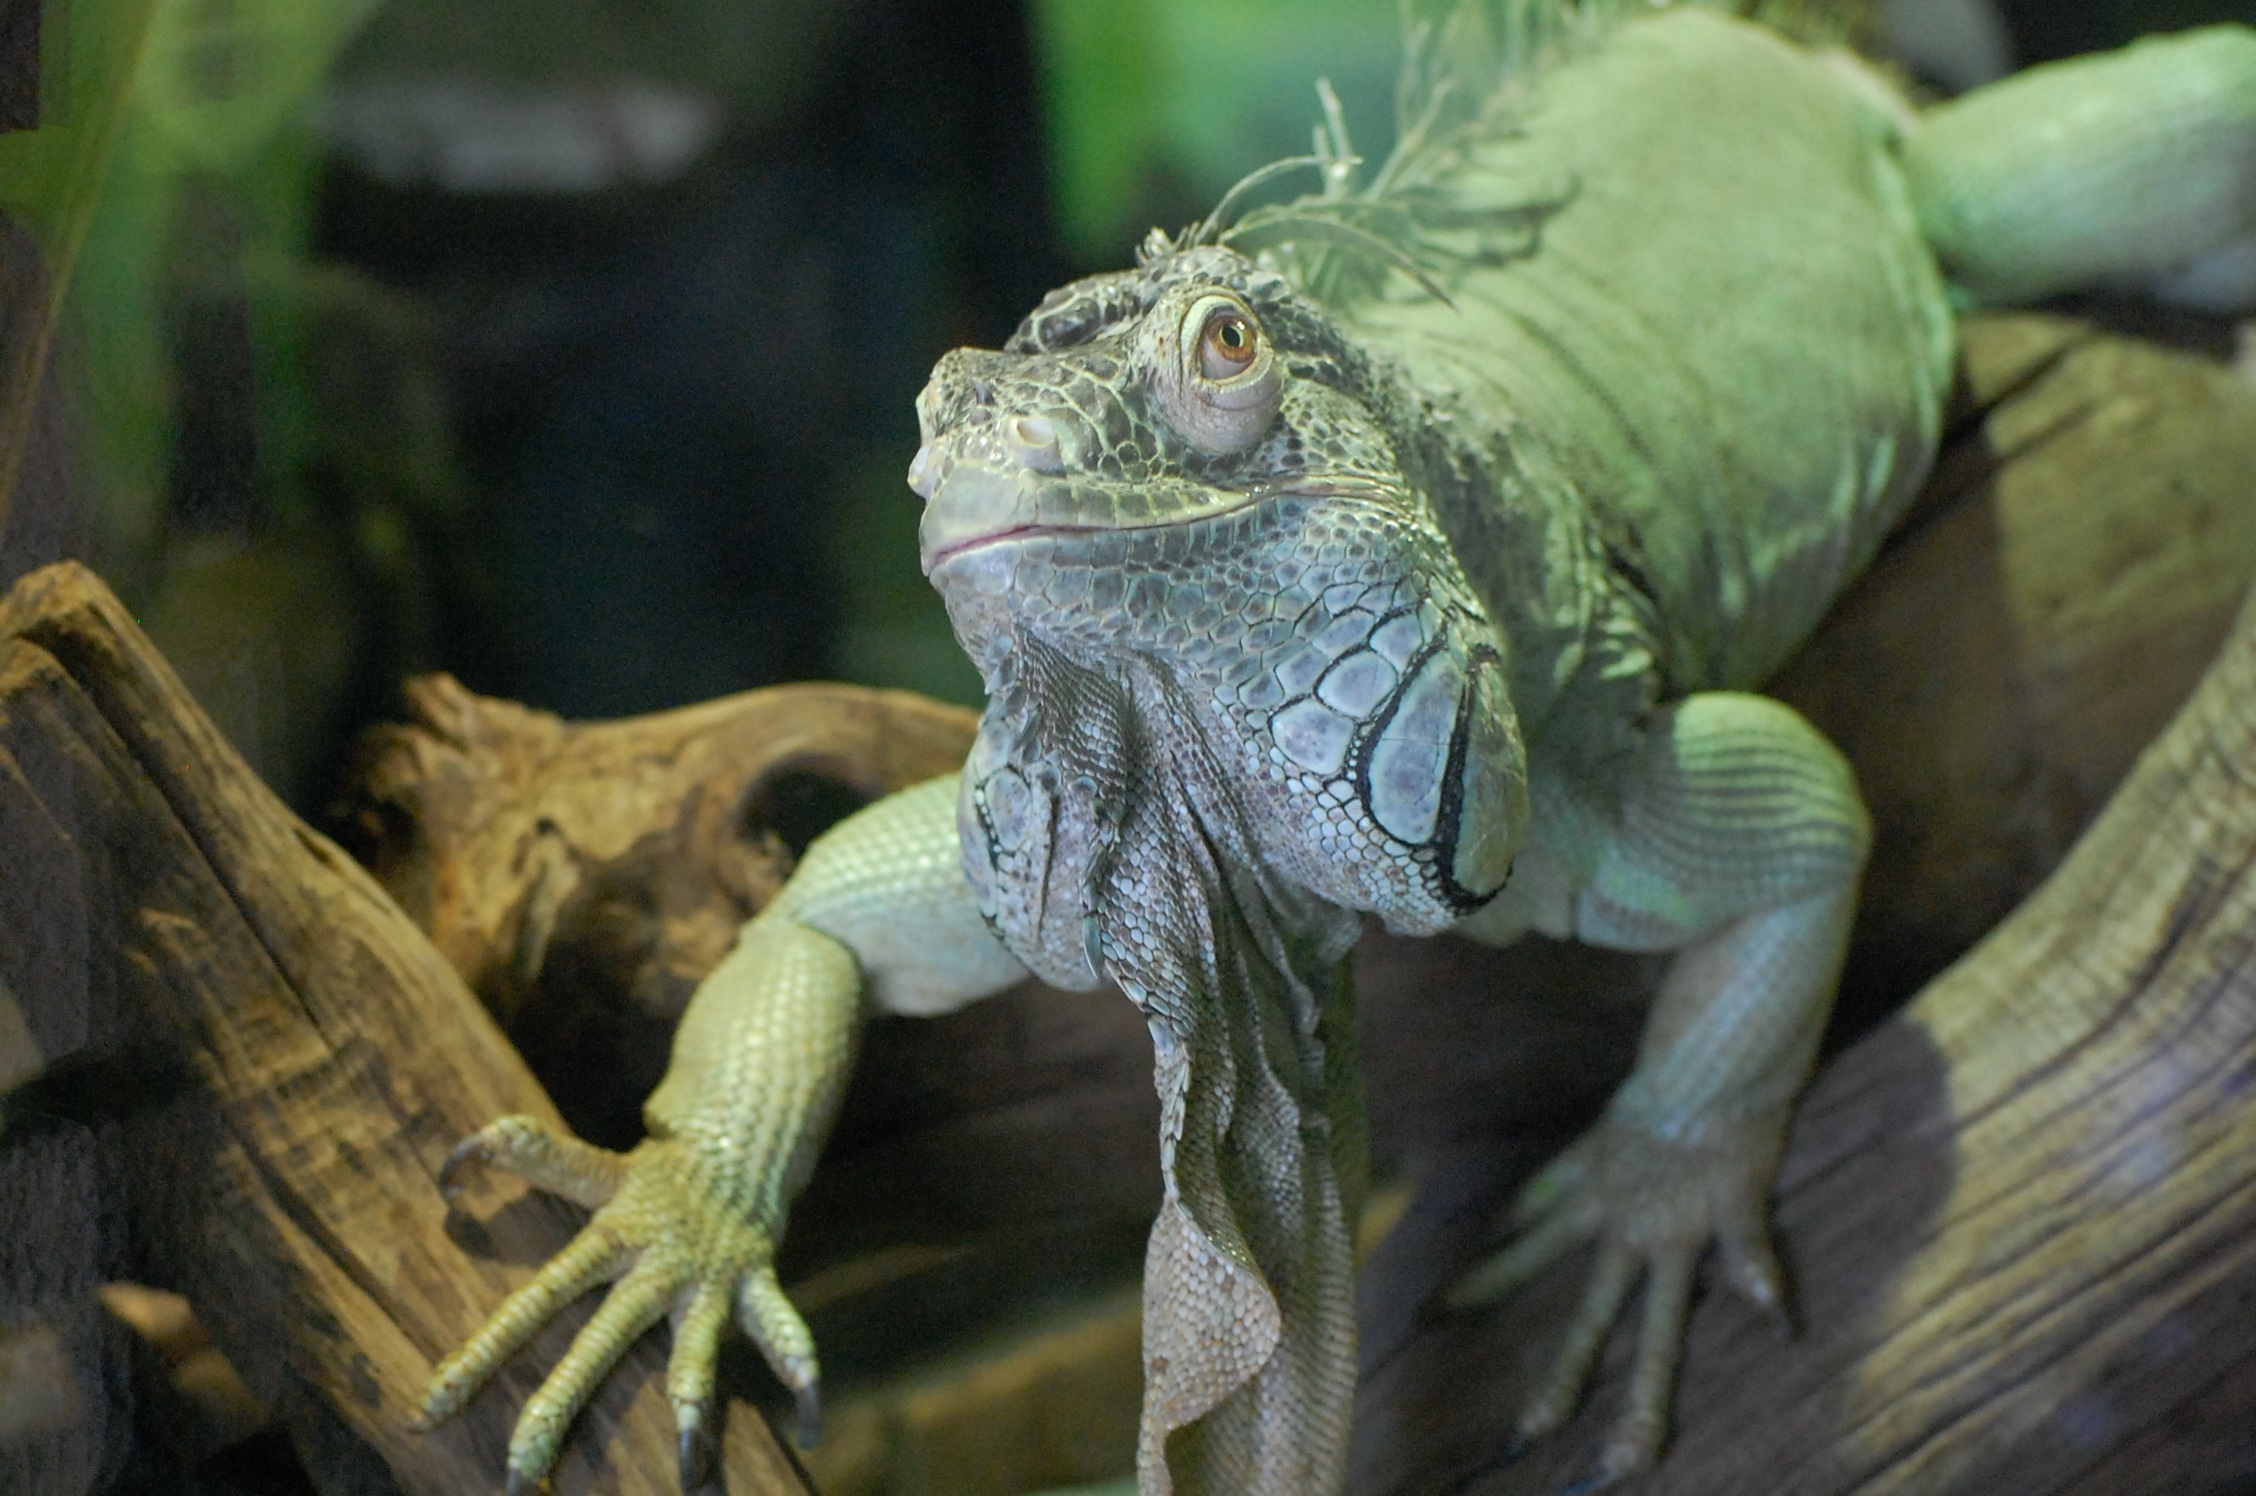
animal, wildlife, zoo, green, reptile, iguana, fauna, lizard, smile, chameleon, tortoise, vertebrate, iguania, agamidae, scaled reptile, african chameleon